Sakai Tadayo

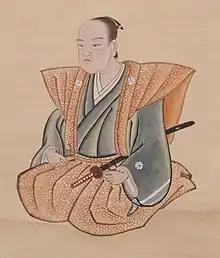
Sakai Tadayo

The son of Sakai Shigetada, Tadayo was born in Nishio, Mikawa Province; his childhood name was Manchiyo. He became a trusted elder ("rōjū") in Toyotomi Hideyoshi's government, alongside Tokugawa Ieyasu. Under Hideyoshi, he was made lord of Kawagoe Castle (in Musashi Province, today Saitama Prefecture) and later of Nagoya Castle in Kyūshū's Hizen Province. In 1600, in the lead-up to the decisive Sekigahara campaign, he fought against the Tokugawa at Aizu, and submitted to them at the siege of Ueda. Thus, having joined the Tokugawa prior to the battle of Sekigahara itself, Sakai was made a "fudai daimyō", and counted among the Tokugawa's more trusted retainers. He served under Ieyasu for a time, and under the second shōgun, Tokugawa Hidetada, as a "hatamoto".